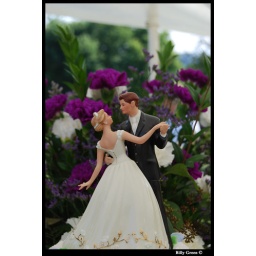
The topper of a wedding cake with a bouquet of purple flowers in the background.